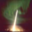
Label: rocket